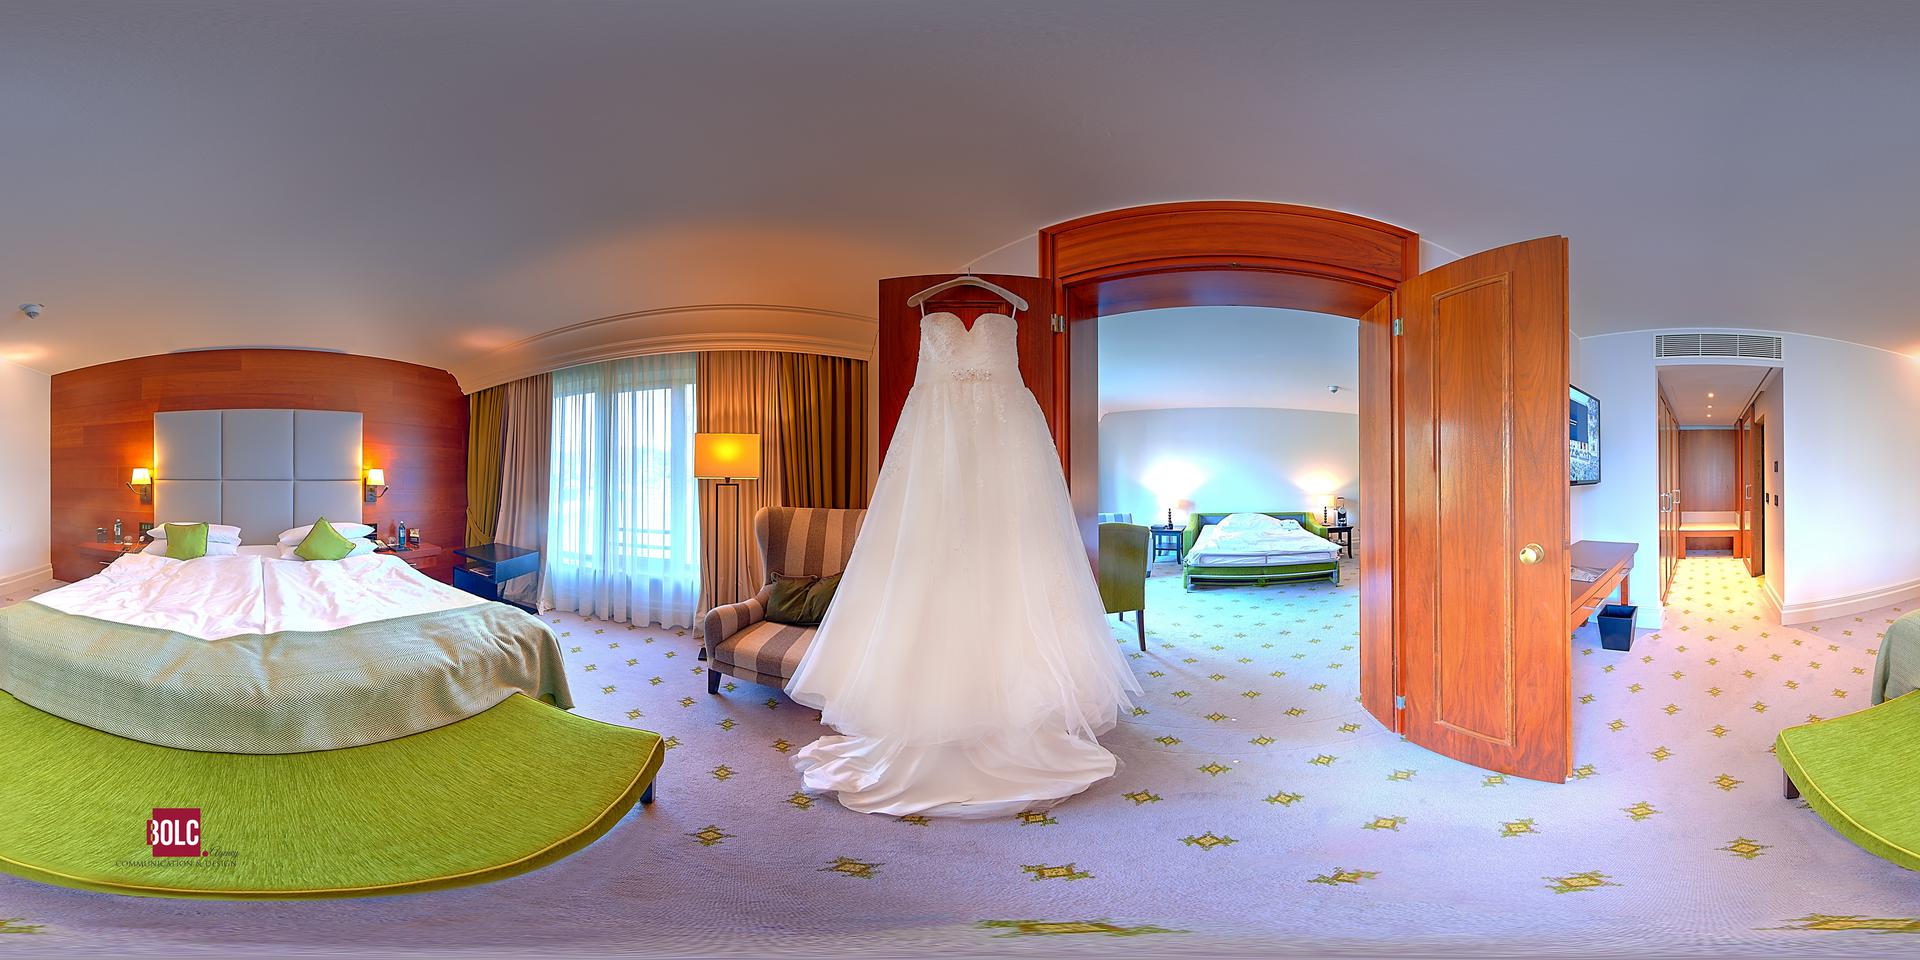
Referred object: The white wedding dress hanging on the door

Referred object: the white wedding dress